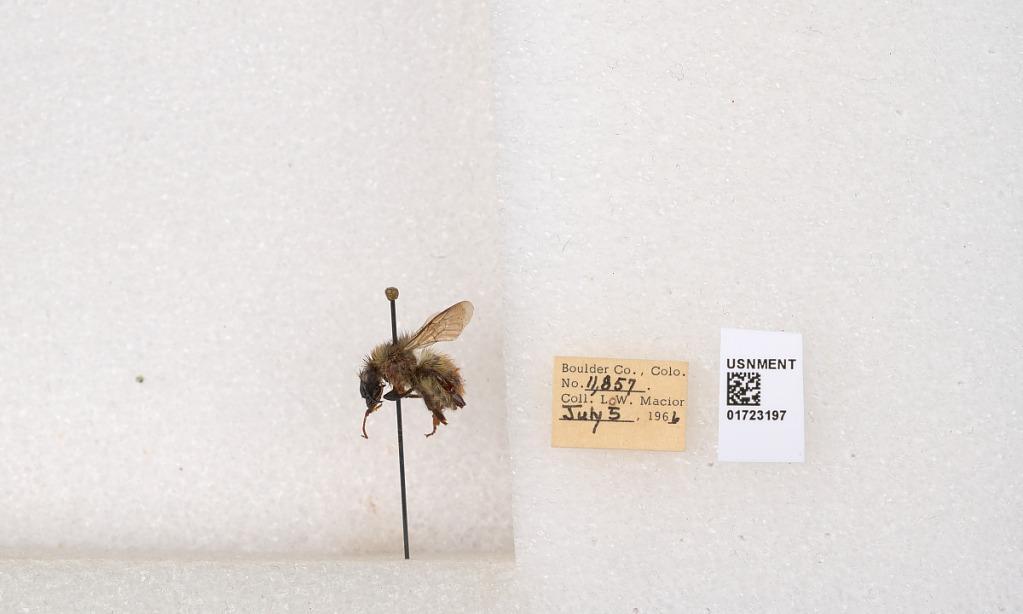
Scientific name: Bombus flavifrons Cresson
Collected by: L. Macior
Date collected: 1966-7-5
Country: United States
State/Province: Colorado
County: Boulder
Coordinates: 40.0925, -105.358